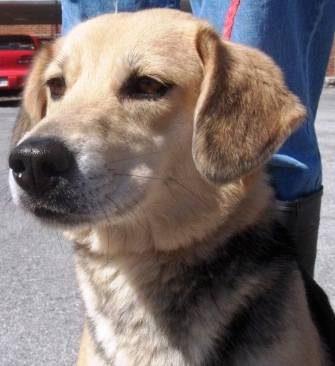
Label: dog